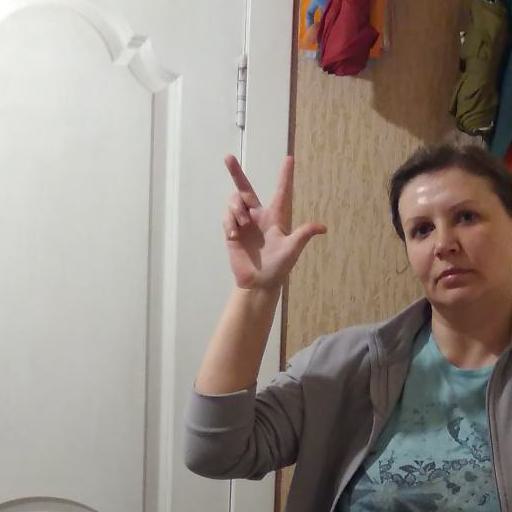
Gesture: three2